Percy Hobson (high jumper)

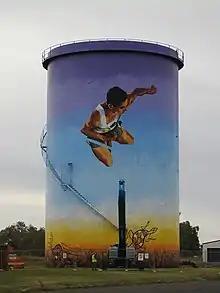
A mural of Hobson in Bourke, 2021

Hobson died in Mooroolbark, Melbourne, Victoria, on 4 January 2022, at the age of 79.